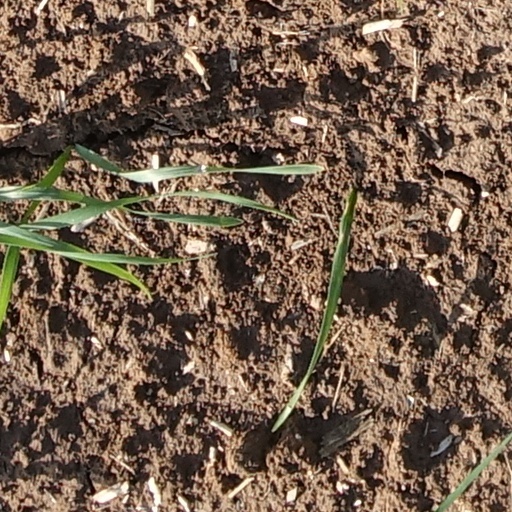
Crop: wheat